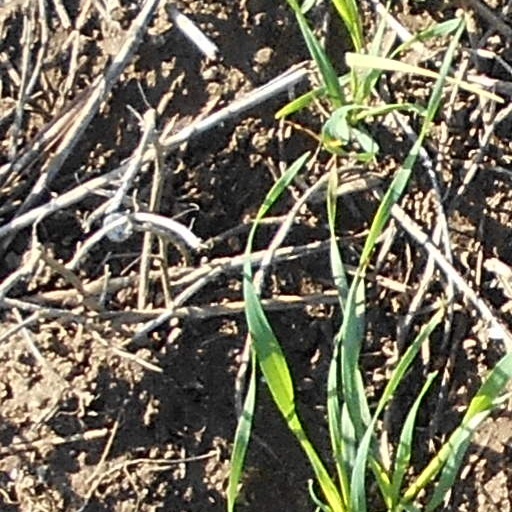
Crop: wheat